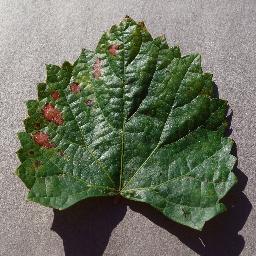
Label: Grape___Esca_(Black_Measles)